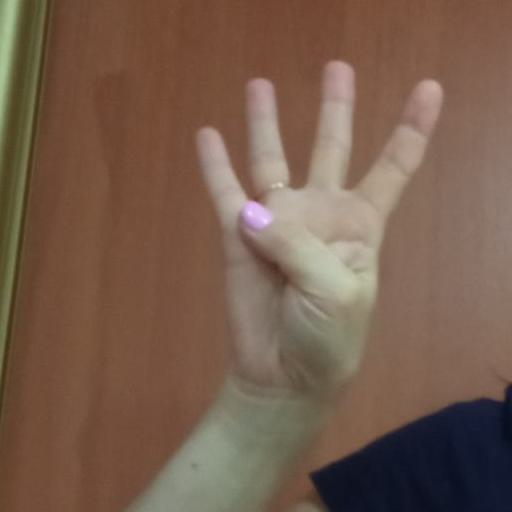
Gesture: four